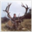
Label: deer